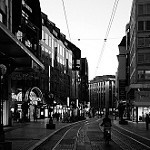
Label: B & W